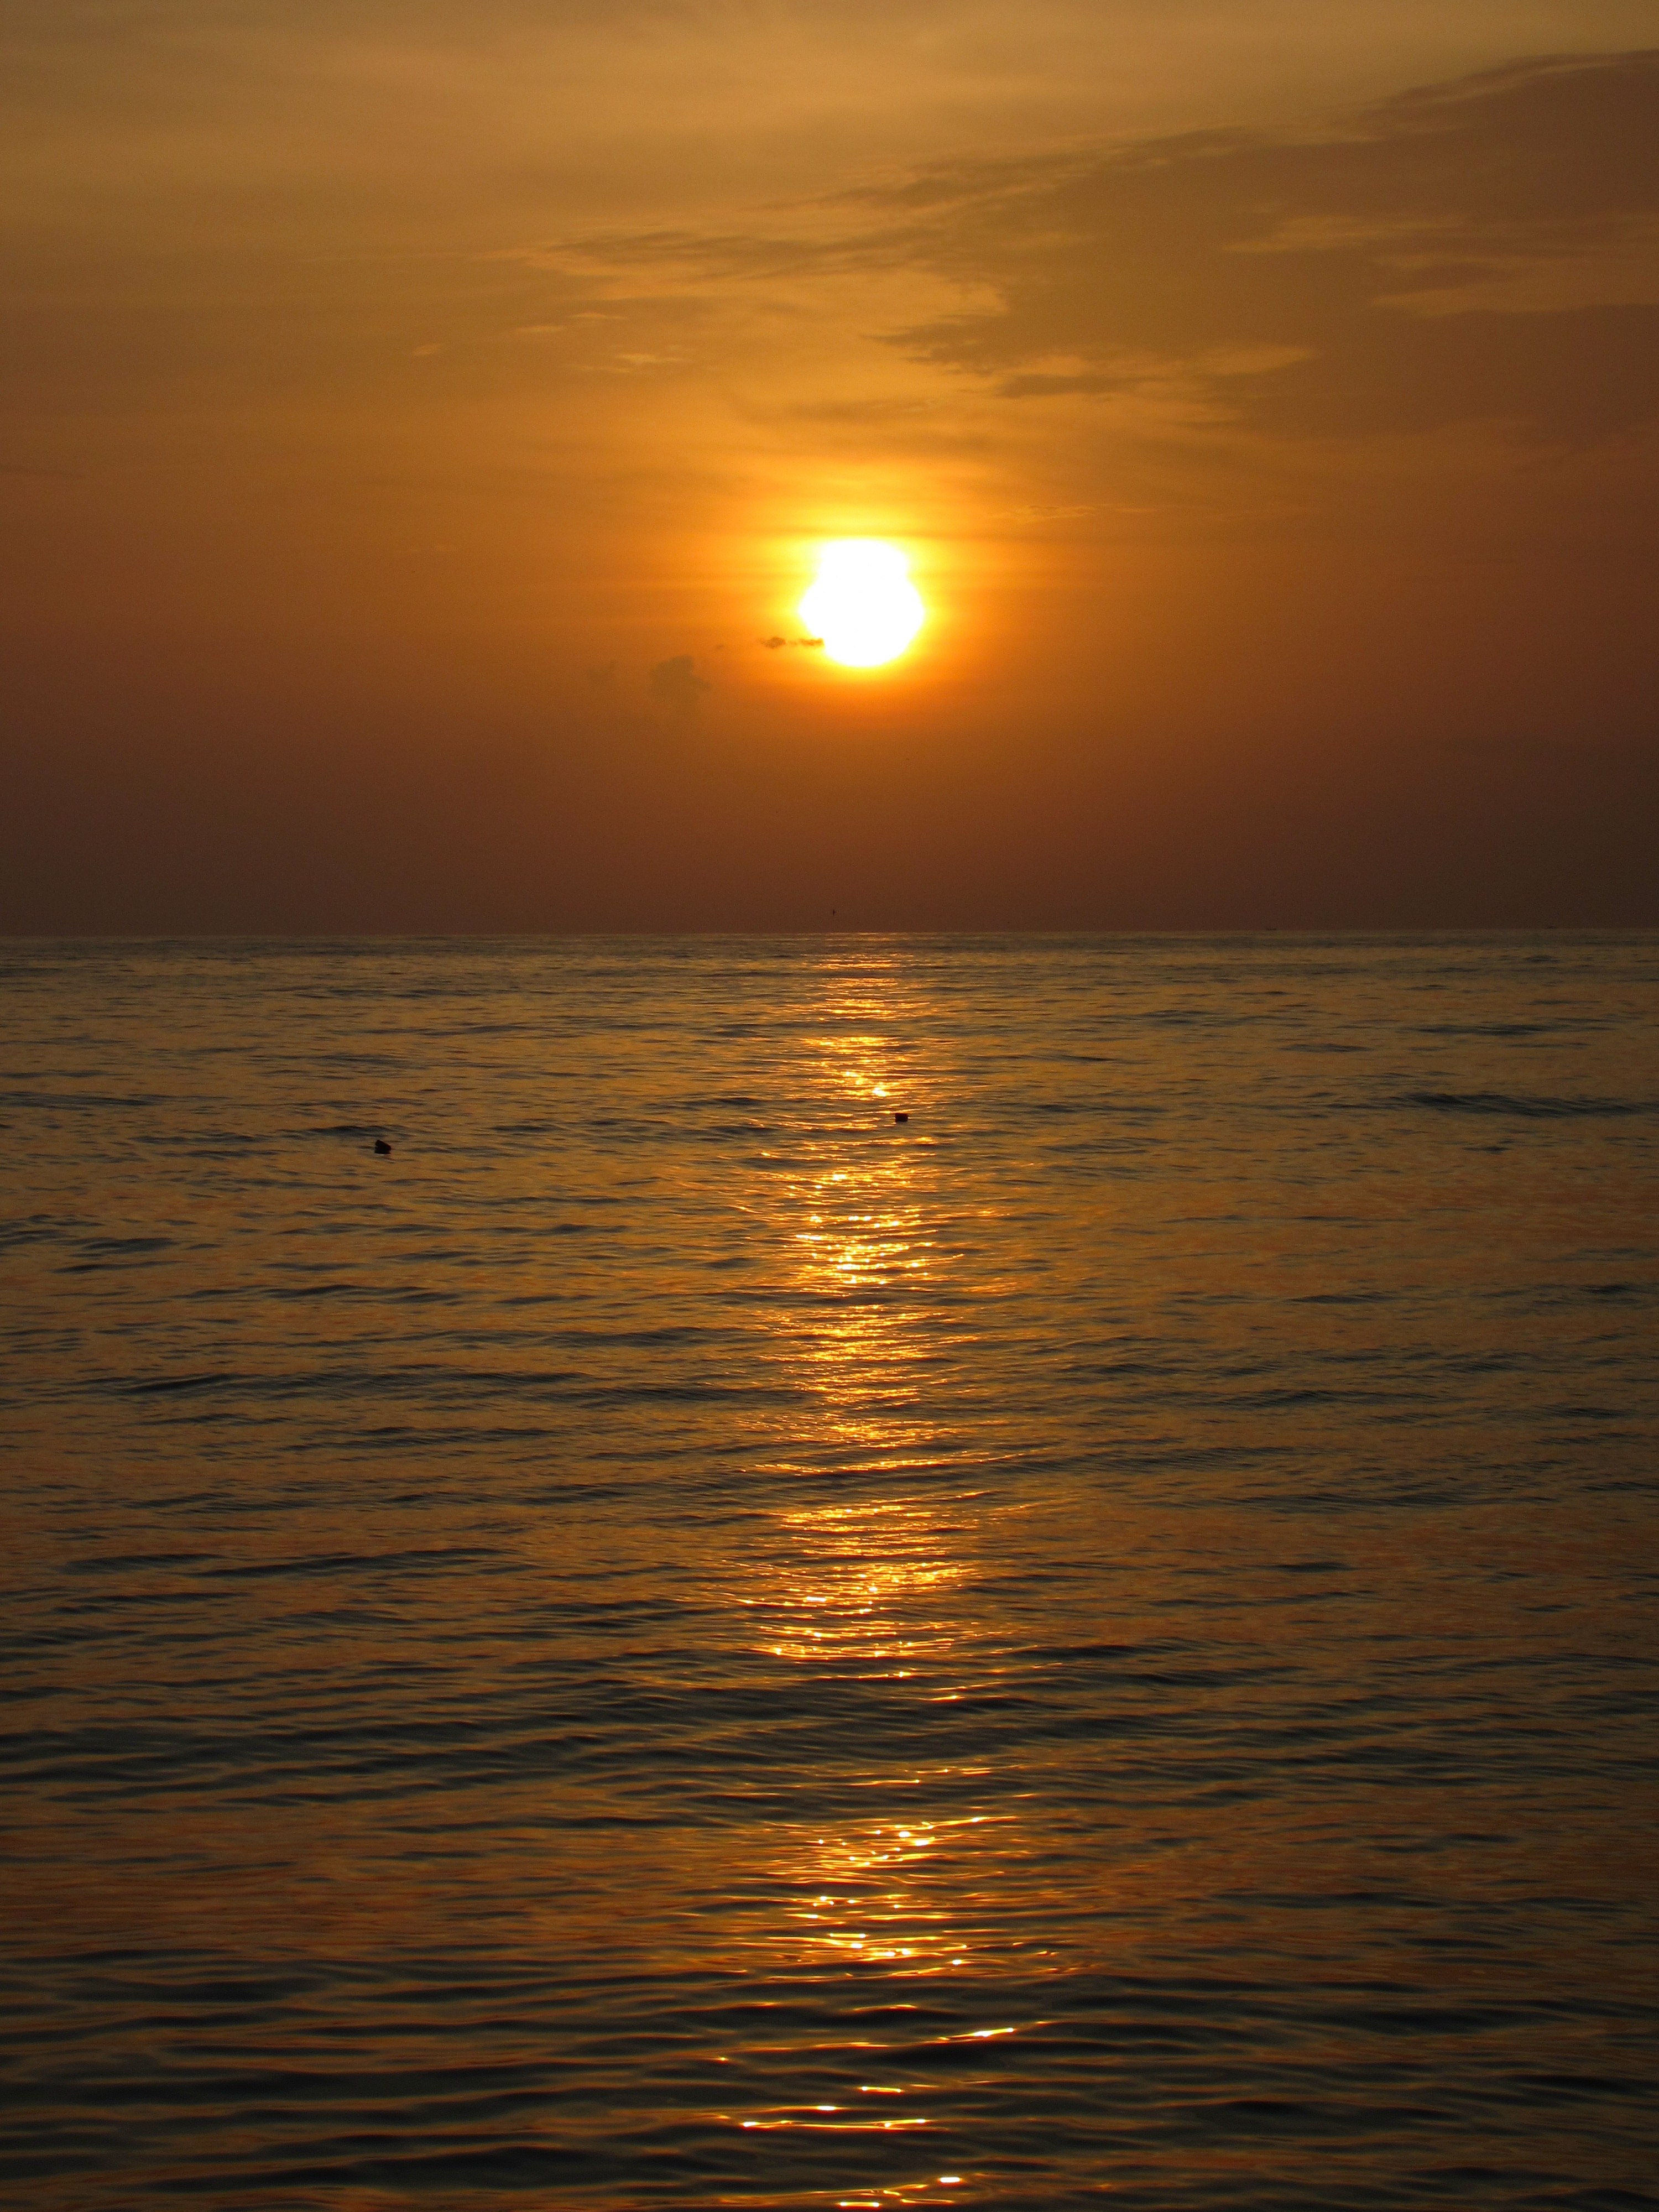
beach, sea, water, ocean, horizon, sky, sun, sunrise, sunset, sunlight, morning, shore, wave, dawn, atmosphere, dusk, evening, reflection, calm, afterglow, wind wave, red sky at morning